Methylmalonyl-CoA mutase

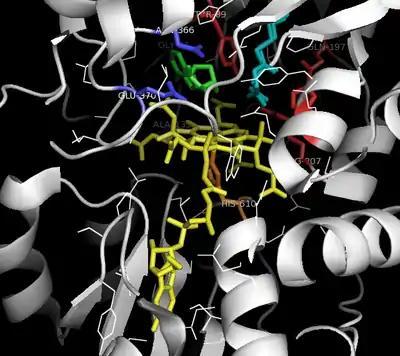
MCM active site. Corrin ring and α-axial ligand (DMB): (yellow), β-axial ligand: (green), substrate/product: (cyan), residues interacting with β-axial ligand: glu370, asn366, gly91, ala139 (blue), residues interacting with substrate: gln197, his244, arg207, tyr89 (red), and his610: (orange). Rendered from PDB 4REQ.

Other important residues of methylmalonyl-CoA mutase include Histidine-244, which acts as a general acid near the substrate and shields the radical species from side reactions involving oxygen, Glutamate-370, whose hydrogen bond with the 2’-OH group of the ribose of the β-axial ligand forces interaction between the β-axial ligand radical species and the substrate, and tyrosine-89 which stabilizes reactive radical intermediates and accounts for the stereo-selectivity of the enzyme.